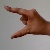
The image shows a hand gesture representing the letter 'Z' in Indian Sign Language.